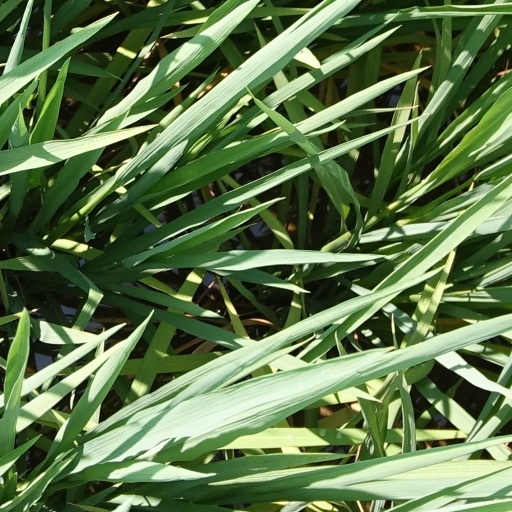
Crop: rice